History of Nagorno-Karabakh

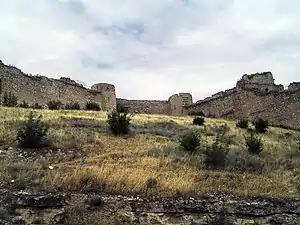
Askeran Fortress, built by Panah Ali Khan, 18th century

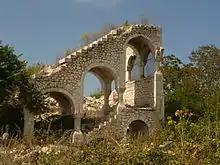
Remnants of the Palace of Shusha Khans, 18th–19th centuries

In 1747, Turkic ruler Panah Ali Khan Javanshir from the Azeri Javanshir clan, by then already a successful "naib" and royal , found himself displeased with Nader Shah's attitude towards him during the latter's later years of rule, and having gathered many of those deported from Karabakh in 1736 returned to his homeland. Due to his reputation as a skillful warrior and his wealthy ancestor's legacy in Karabakh, Panah Ali proclaimed himself and was soon recognized throughout most of the region as a ruler (khan). The Shah sent troops to bring back the runaways, however the order was never fulfilled: Nader Shah himself was killed in Khorasan in June of the same year. The new ruler of Persia, Adil Shah issued a "firman" (decree) recognizing Panah Ali as the Khan of Karabakh.